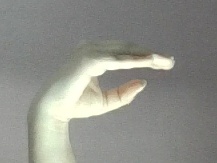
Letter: jeem